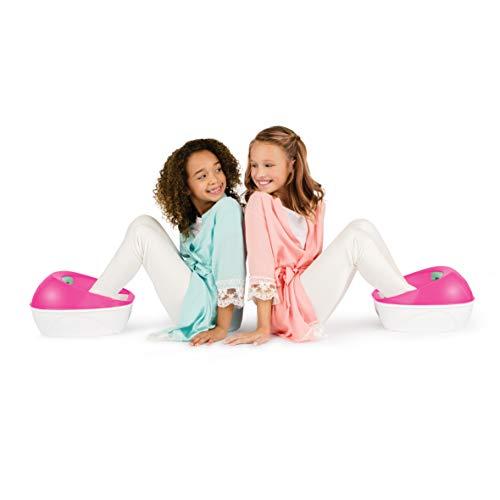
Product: Orbeez - Ultimate Soothing Spa
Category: Toys & Games | Arts & Crafts
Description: Give your feet a treat with the soothing massage of the Orbeez Ultimate Spa.
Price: $21.53
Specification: ProductDimensions:5.5x14x12inches|ItemWeight:1.6ounces|ShippingWeight:2.16pounds(Viewshippingratesandpolicies)|DomesticShipping:ItemcanbeshippedwithinU.S.|InternationalShipping:Thisitemisnoteligibleforinternationalshipping.LearnMore|ASIN:B00H0S99Z2|Itemmodelnumber:47216|Manufacturerrecommendedage:5-15years|Batteries:3AAbatteriesrequired.